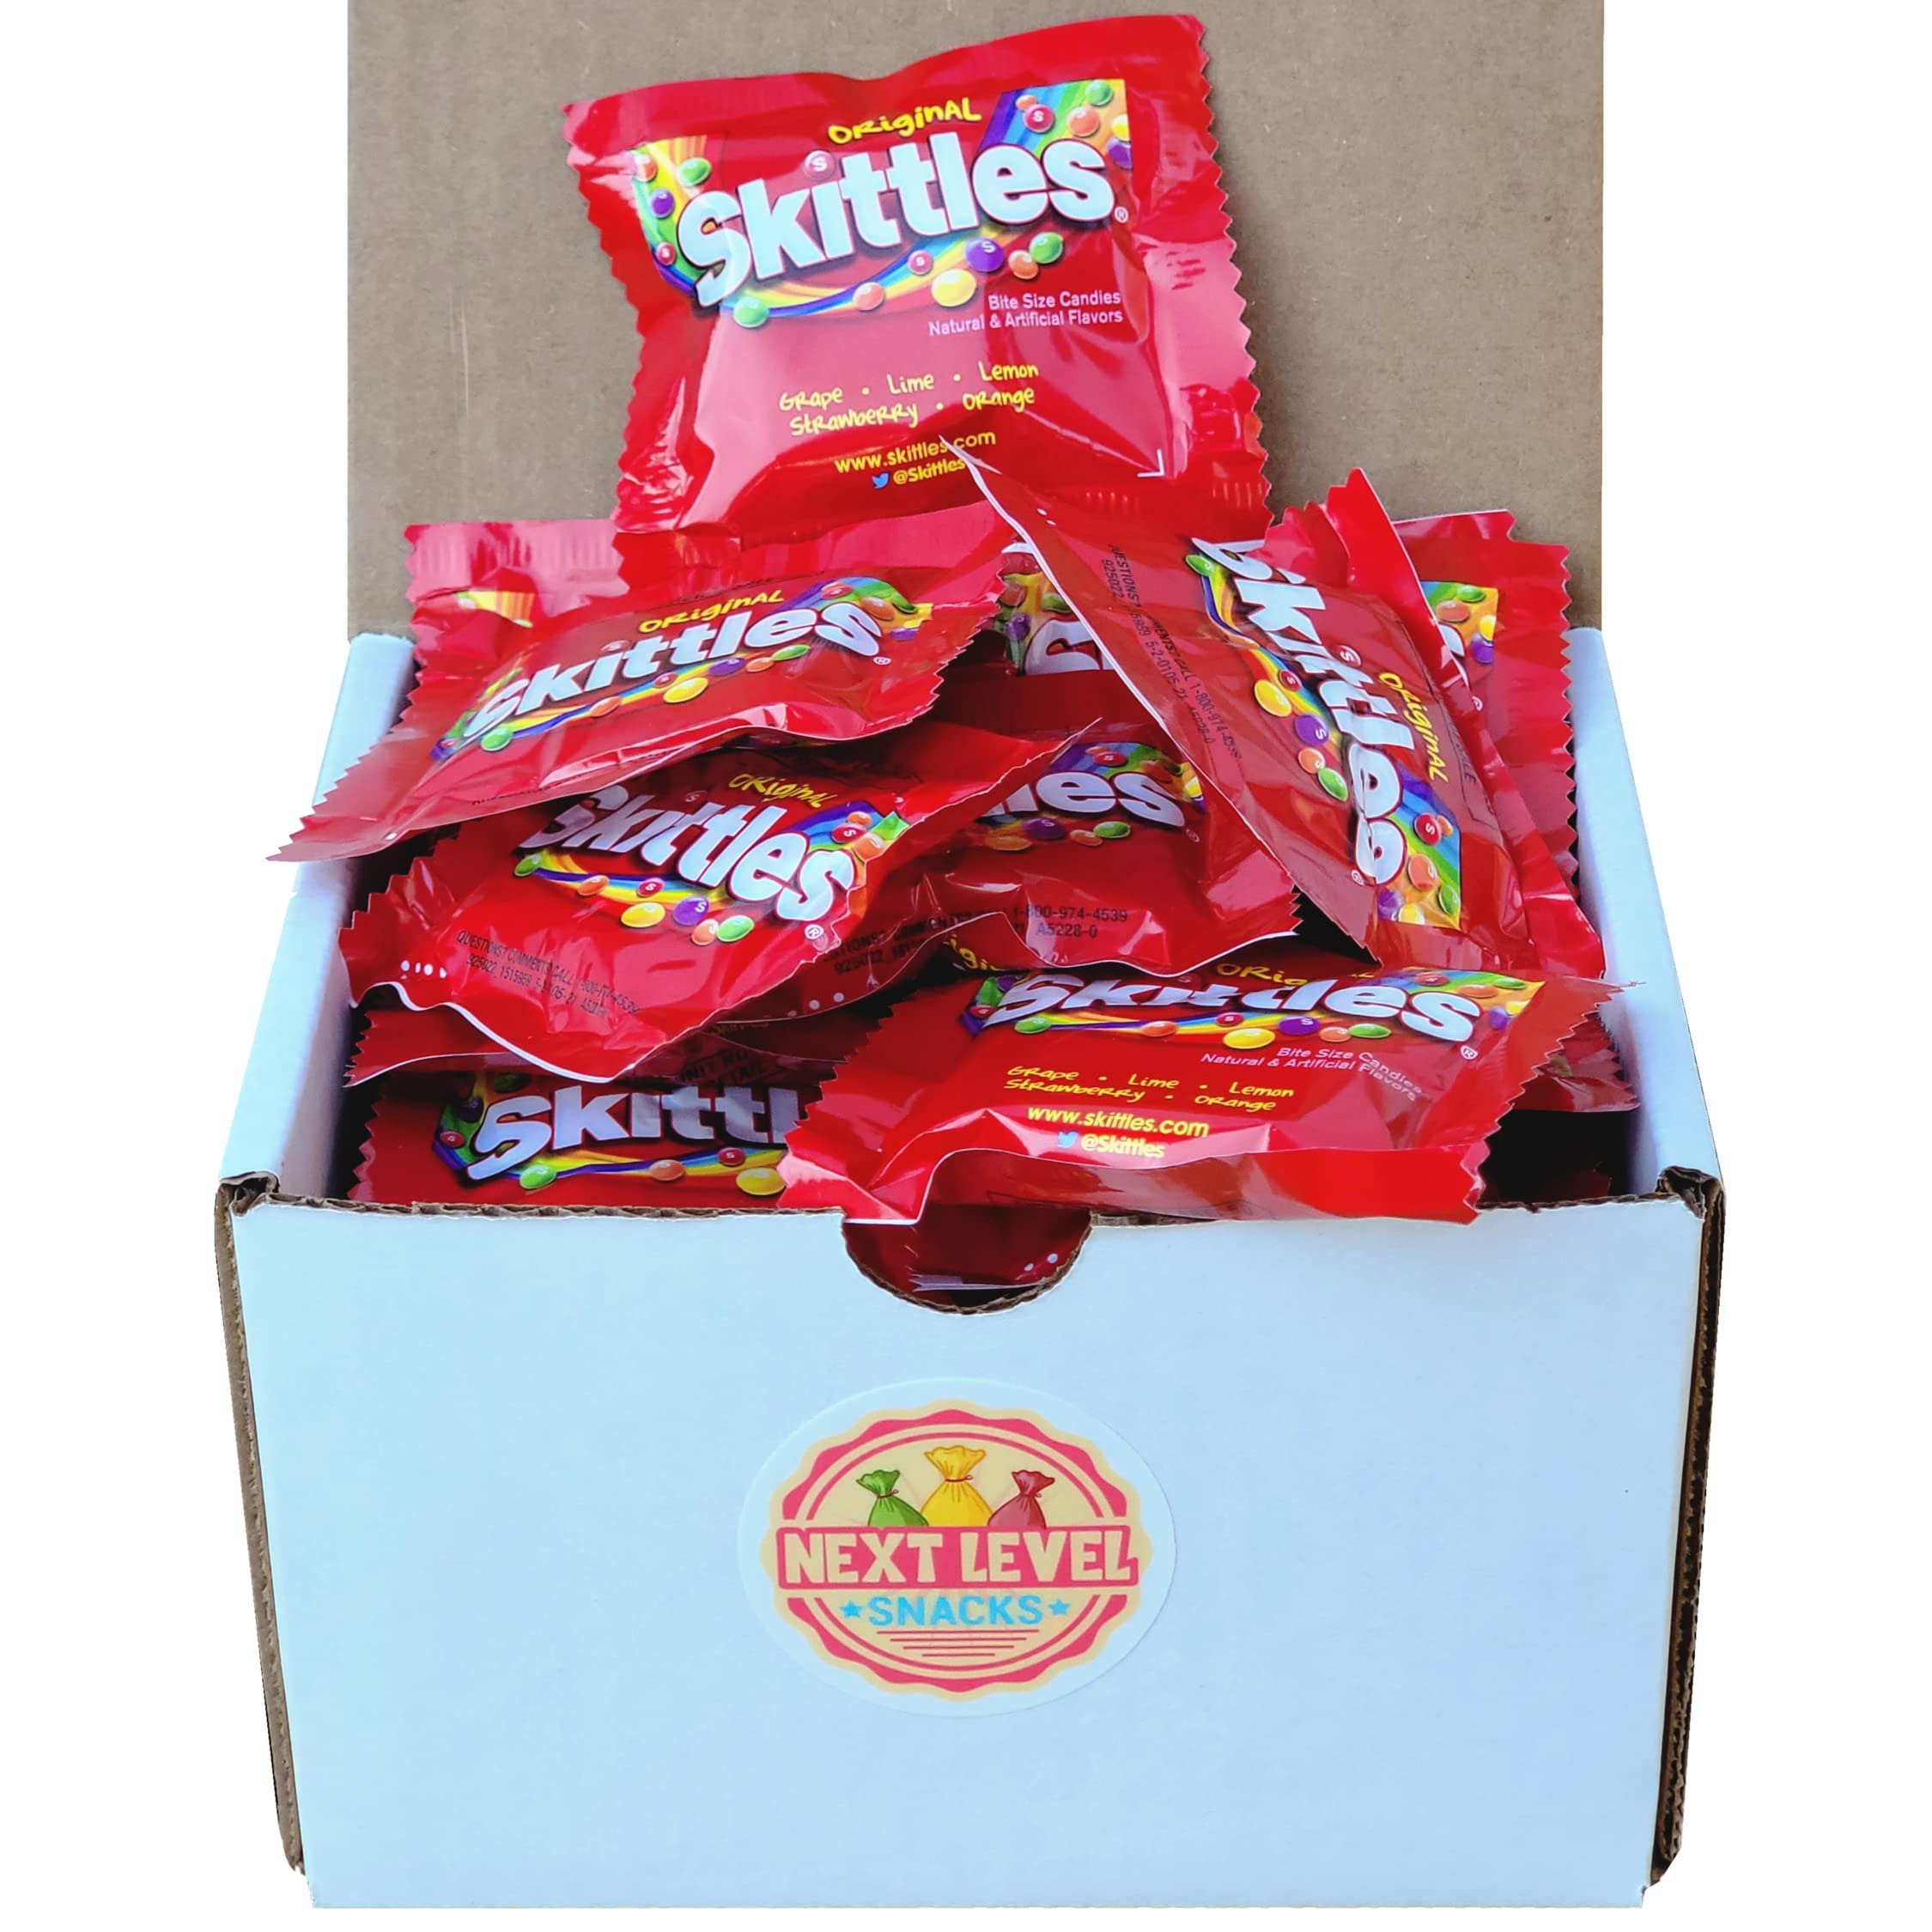
Item Name: Skittles Original Flavors Fun Size Packet Bulk Box (Pack of 30)
Bullet Point 1: SKITTLES FUN SIZE PACKETS: You will receive individually wrapped SKITTLES Fun Size original flavored packets
Bullet Point 2: SKITTLES Fun Size are perfect for lunchboxes, pockets, goodie bags, birthday parties, gifts, or just a quick snack
Bullet Point 3: Expertly packed in a secure Next Level Snacks box for guaranteed safety until it's at your doorstep, no more smashed or flattened candy
Bullet Point 4: Perfect for teachers or parents to give as a reward or a special treat in a convenient portion
Bullet Point 5: Includes the Fan Favorite Skittles LIME flavor
Product Description: Stock the office breakroom with SKITTLES Fun Size Candy. This pack features the rainbow of five signature fruit flavors, Original Skittles include grape, lemon, green apple, orange, and strawberry. SKITTLES Fun Size are perfect for kids gifts, goodie bags, party favors, or simply a quick snack.
Value: 30.0
Unit: Count

Price: 11.98